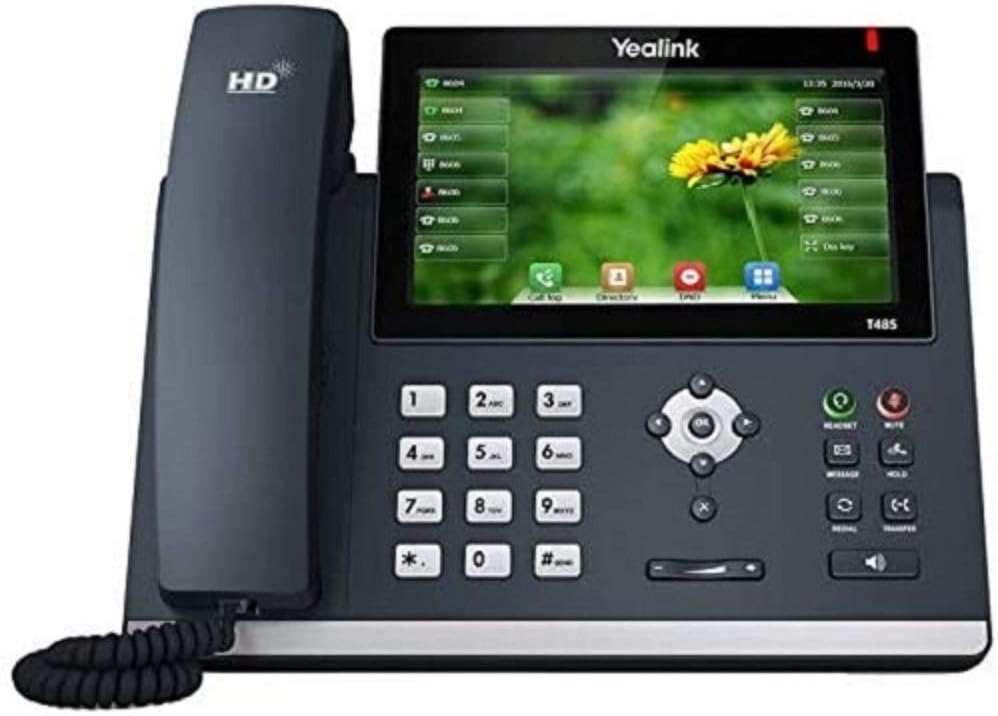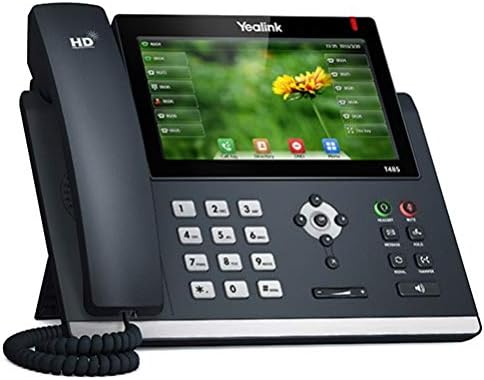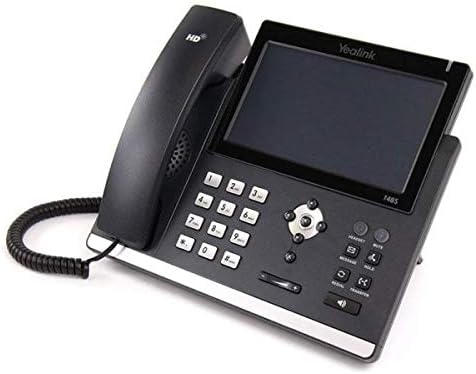
Yealink T48S IP Phone, 16 Lines. 7-Inch Color Touch Screen Display. USB 2.0, Dual-Port Gigabit Ethernet, 802.3af PoE, Power Adapter Not Included (SIP-T48S).
Category: All Electronics
Yealink ip phone sip-t48s 16 sip accounts hd voice poe support gigabit Ethernet, usb dongle, Wi-Fi usb dongle, 3-way conferencing. This phone offers a large touch screen that makes switching between pages and applications swift, easy and convenient.
Features: Yealink ip phone sip-t48s 16 sip accounts hd voice poe support gigabit Ethernet, usb dongle, Wi-Fi usb dongle, 3-way conferencing | This phone offers a large touch screen that makes switching between pages and applications swift, easy and convenient | The sip-t48s is also with Yealink optima hd voice technology and wideband codec of opus for unparalleled audio clarity | The phone uses gigabit Ethernet technology for rapid call handling